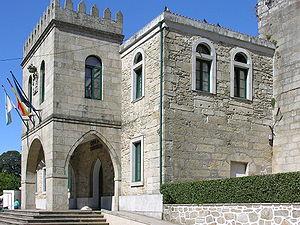
Mairie de Noia en Galice, Espagne Publish by= Luis Miguel Bugallo Sánchez.